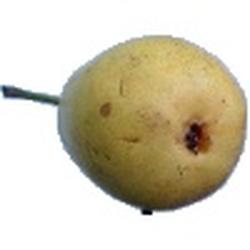
Label: Pear